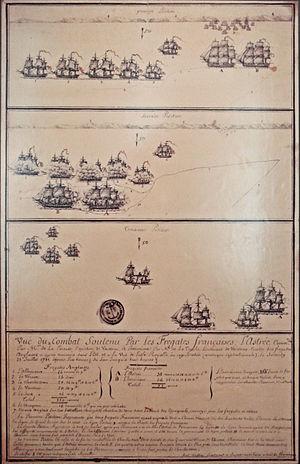
L’Hermione est un navire de guerre français en service de 1779 à 1793. C'est une frégate de 12 portant 26 canons de 12 livres et 8 canons supplémentaires de 6 livres. En jargon naval on la dénomme « frégate de 26 canons », bien qu'à l'origine elle en ait porté 34. Elle fait partie des frégates de la classe Concorde, construites à partir de 1777 à l'arsenal de Rochefort.
La bataille navale de Louisbourg, en anglais : Battle off Spanish River, est une bataille navale mineure qui a lieu pendant la guerre d'indépendance des États-Unis entre deux frégates de la Marine royale française et un convoi britannique composé de 18 navires marchands, escortés par plusieurs bâtiments de la Royal Navy au large du port de Spanish River, sur le cap Breton, Nouvelle-Écosse. Malgré leur infériorité numérique, les deux frégates françaises, L'Astrée et L'Hermione, commandées respectivement par les capitaines de vaisseau, La Pérouse et Latouche-Tréville, attaquent et mettent en fuite le convoi ennemi.